Joe Sacco

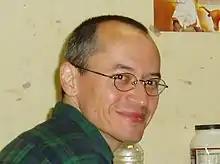
Sacco in 2005

Joe Sacco (born October 2, 1960) is a Maltese-American cartoonist and journalist. He is credited as the first artist to practice rigorous, investigative journalism using the comics form, also referred to as comics journalism. His groundbreaking work documenting Palestinian life in the Occupied Territories was awarded the National Book Award in 1996 and was compiled in the graphic narrative "Palestine" (2001)"." His other notable monographs include "Footnotes in Gaza" (2009) which won a Ridenhour Book Prize. Other notable works include "Safe Area Goražde" (2000) and "The Fixer" (2003) on the Bosnian War. In 2020, Sacco released "", published by Henry Holt and Company.